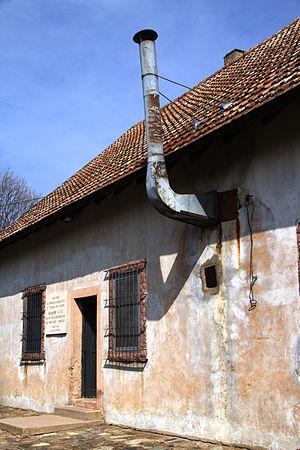
Camp de concentration de Natzwiller-Struthof
La collection de squelettes juifs du professeur Hirt a été une tentative de créer une représentation anthropologique de la prétendue infériorité raciale de la « race juive », en mettant l'accent sur le statut des Juifs comme Untermenschen contrairement à la race allemande que les nazis considèrent comme Übermenschen aryens.